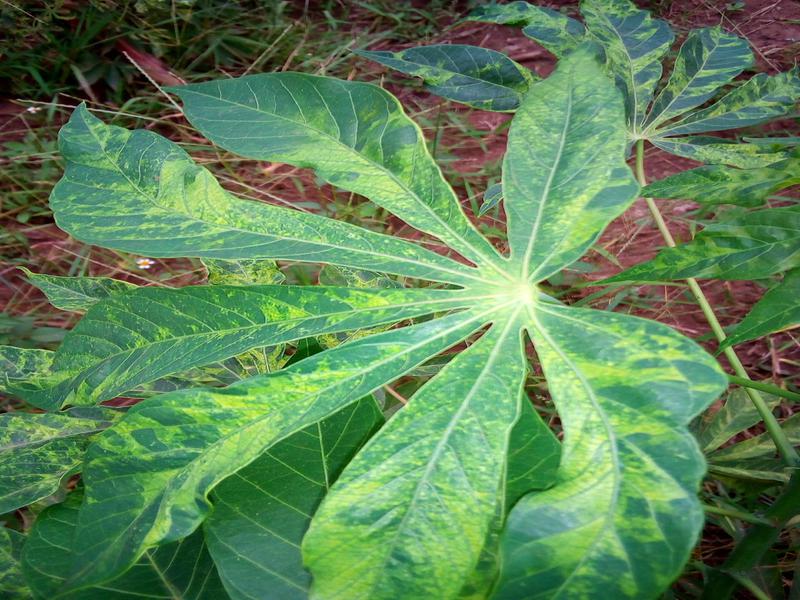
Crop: cassava
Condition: mosaic_disease